Metro Line M3 (Budapest Metro)

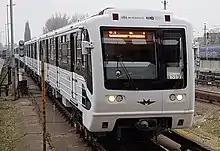
Refurbished train coming into the Kőbánya-Kispest terminus

Line M3 (Officially: North-South Line, Metro M3, and unofficially: Blue Line) is the third and longest line of the Budapest Metro. It runs in a general north-south direction parallel to the Danube on the Pest side, roughly following Váci út south from Újpest to the city center, then following the route of Üllői út southeast to Kőbánya-Kispest. Its daily ridership is estimated at 500,000. Like metro line M1, it does not serve Buda.